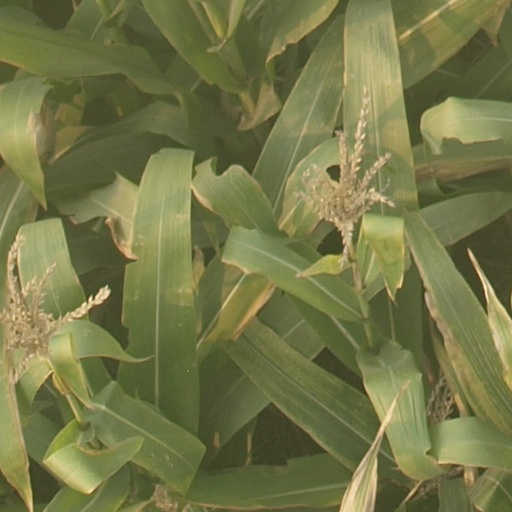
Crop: maize; corn